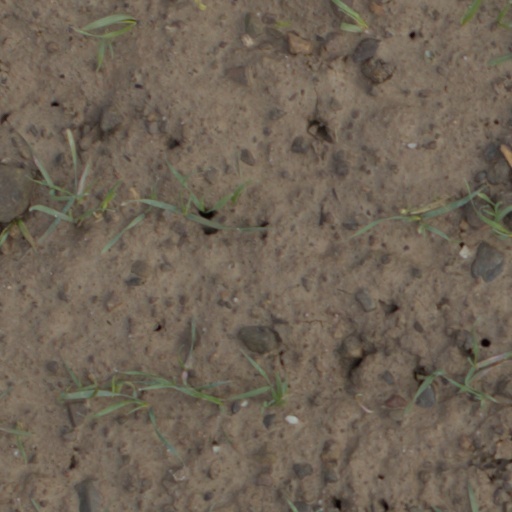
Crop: wheat